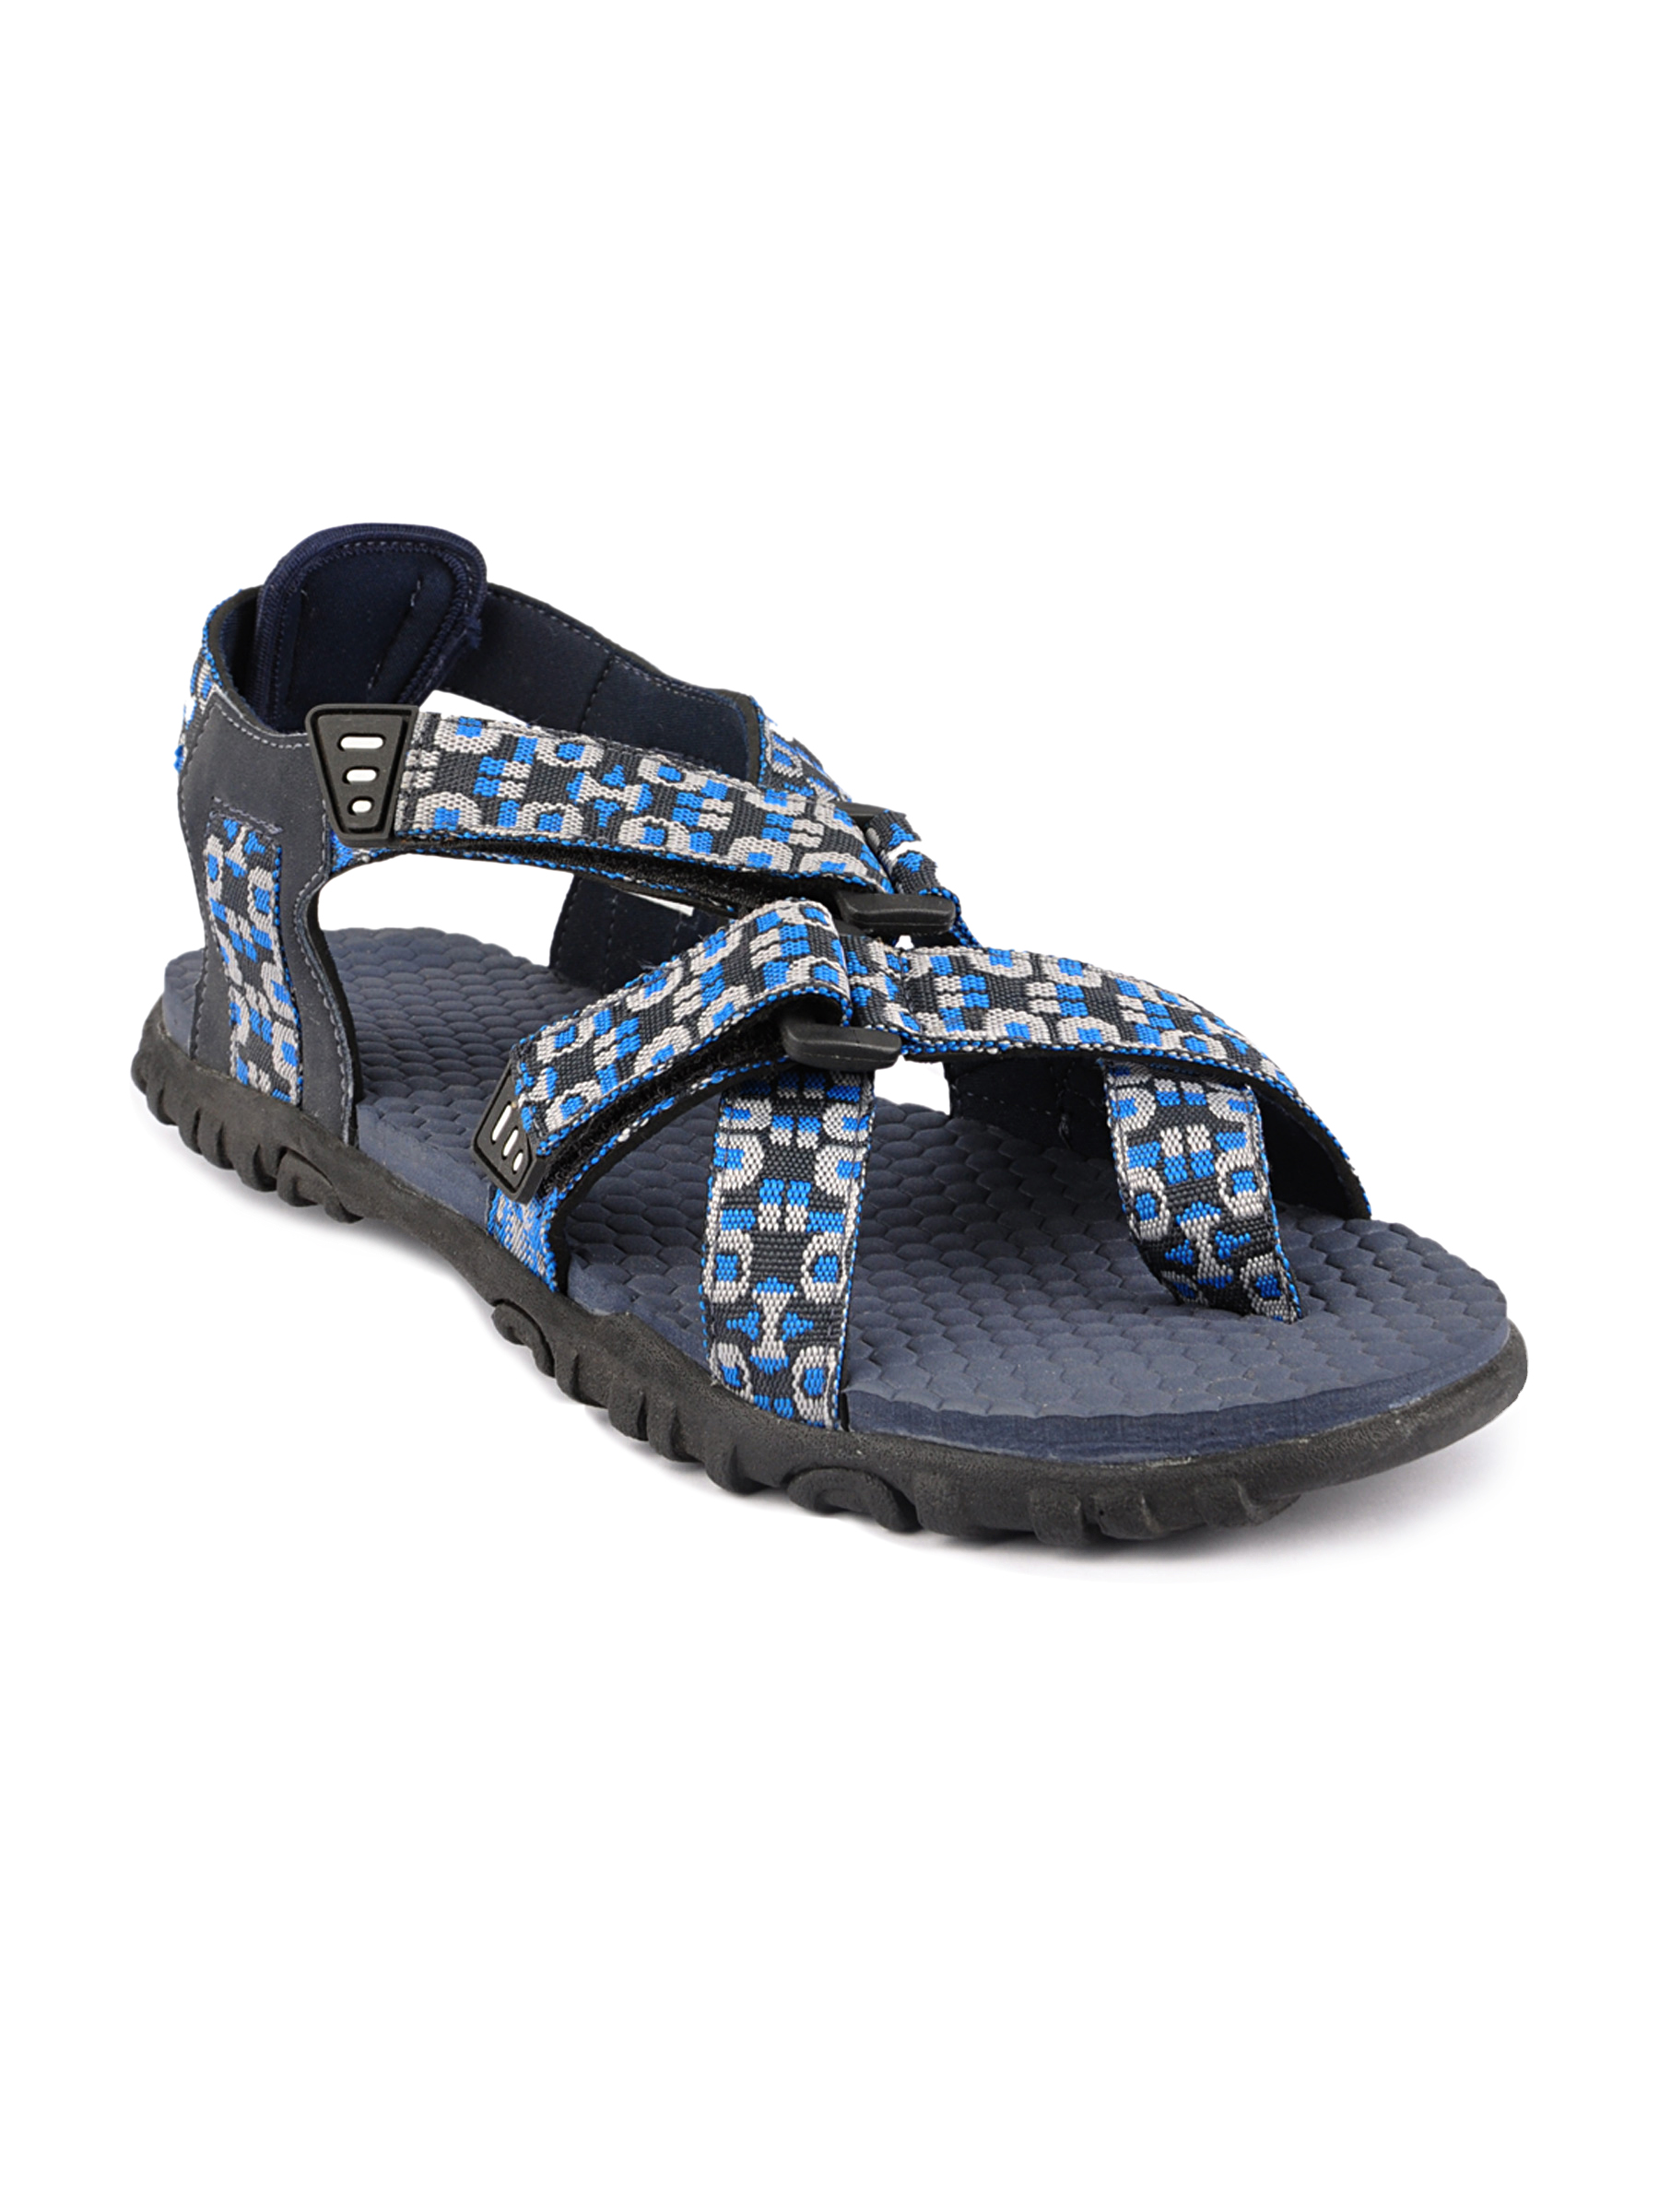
ADIDAS Unisex Casual Black Sandals
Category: Footwear / Sandal / Sandals
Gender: Unisex
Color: Black
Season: Fall 2011
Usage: Casual